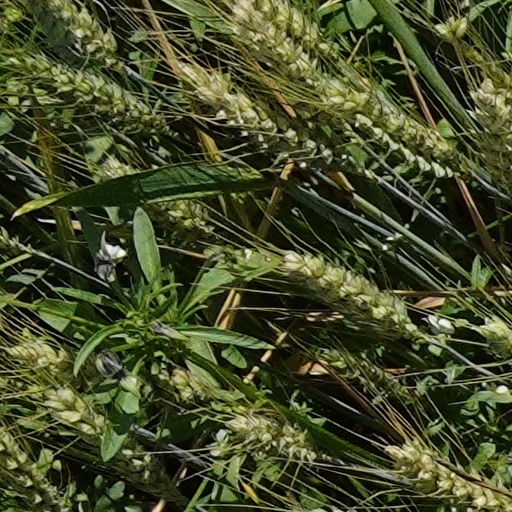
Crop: wheat